Superstition in Islamic tradition

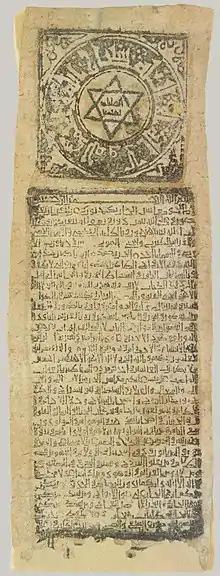
11th century, Fatimid amulet in Kufic script with six-pointed Solomon's seal, Metropolitan Museum of Art

Despite Islamic tradition taking a generally dim view of superstitious brief in supernatural causality for mundane events, various beliefs in supernatural phenomena have persisted in Muslim societies since the advent of Islam. In Muslim scholarship, the various Islamic schools and branches have contested and probed beliefs and practices that were assumed to be superstitious, but beliefs in Quranic charms, jinn, and the practice of visiting the tombs of religious remain.